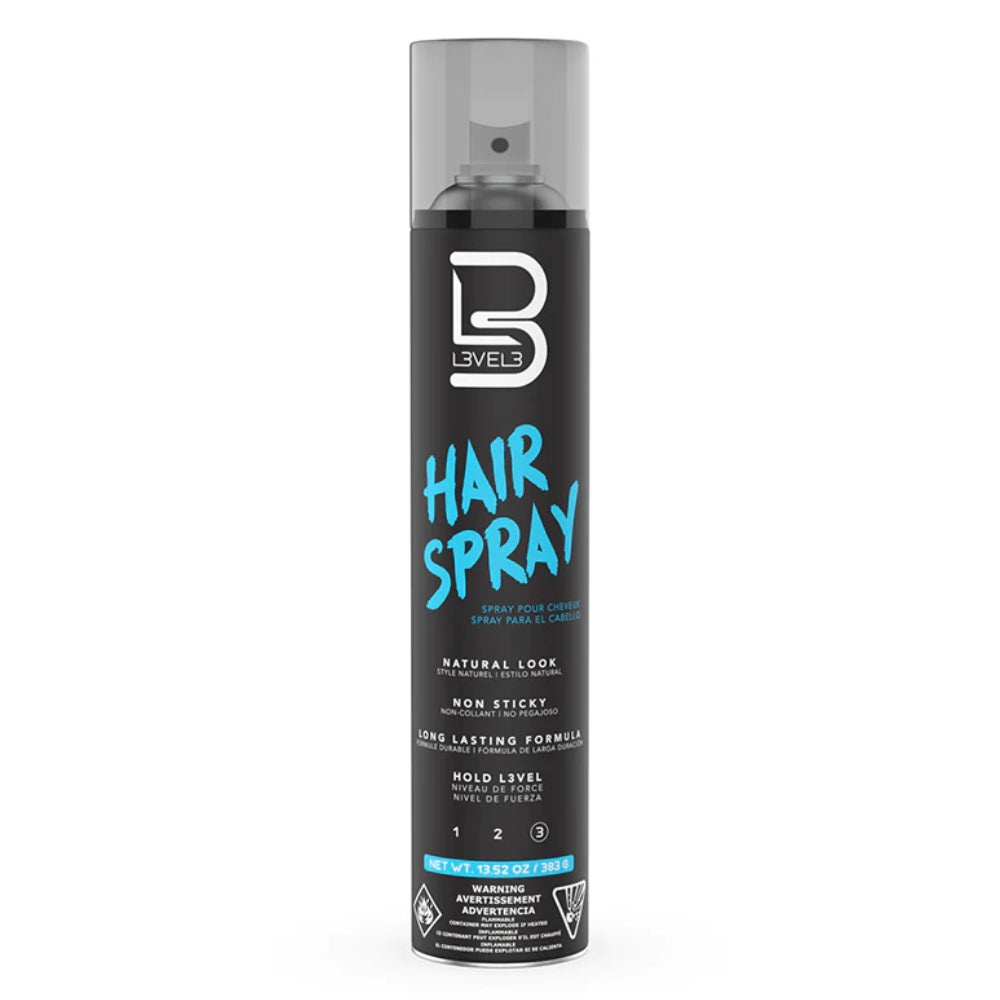
L3VEL3 Hair spray - 400ML
L3VEL3 Hair Spray 400ml/13.5oz Strong Hold Hair Spray helps you achieve your desired style leaving your hair with unbelievable volume, shine, movement, and natural-looking hold all day long without the stickiness. The unique formula not only provides manageability, lift, and body, but is suitable for all hair types, including oily, damaged, dry, curly, or straight hair.
Brand: L3VEL3
Category: Health & Beauty > Personal Care > Hair Care > Hair Styling Products